Usher videography

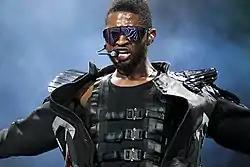
Usher performing during his OMG Tour in Houston, Texas

American singer Usher has released six video albums and appeared in forty-one music videos, eleven films, nine television programs, and four commercials. Usher released his debut single, "Call Me a Mack" in 1993 from the soundtrack "Poetic Justice". Directed by Bille Woodruff, Usher appeared in the video for "You Make Me Wanna...", the lead single from his break-through album "My Way" (1997). The video shows Usher flanked by four dancers, to which the scene is then replaced by five clones of Usher performing dance routines around chairs. The latter song was sung by the singer on the sitcom "Moesha", where he made his television debut. Usher appeared in four episodes for the show, portraying his character, Jeremy Davis. "Live" (1999) was released to keep Usher's fans satisfied during his four-year break between "My Way" and "8701" (2001). The video album version was certified gold by the Recording Industry Association of America (RIAA), denoting shipments of 50,000 units. During his musical break, he made his film debut in the 1998 science fiction horror film "The Faculty", which received mixed reviews, but was a box office success. Following this, he starred in three films: "She's All That" (1999), "Light It Up" (1999) and "Texas Rangers" (2000).